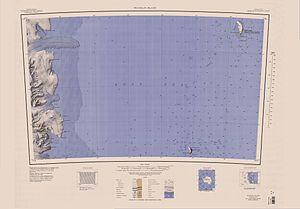
La langue de glace Nordenskjöld est un glacier de l'Antarctique. Formant un prolongement du glacier Mawson, elle se jette dans la mer de Ross.